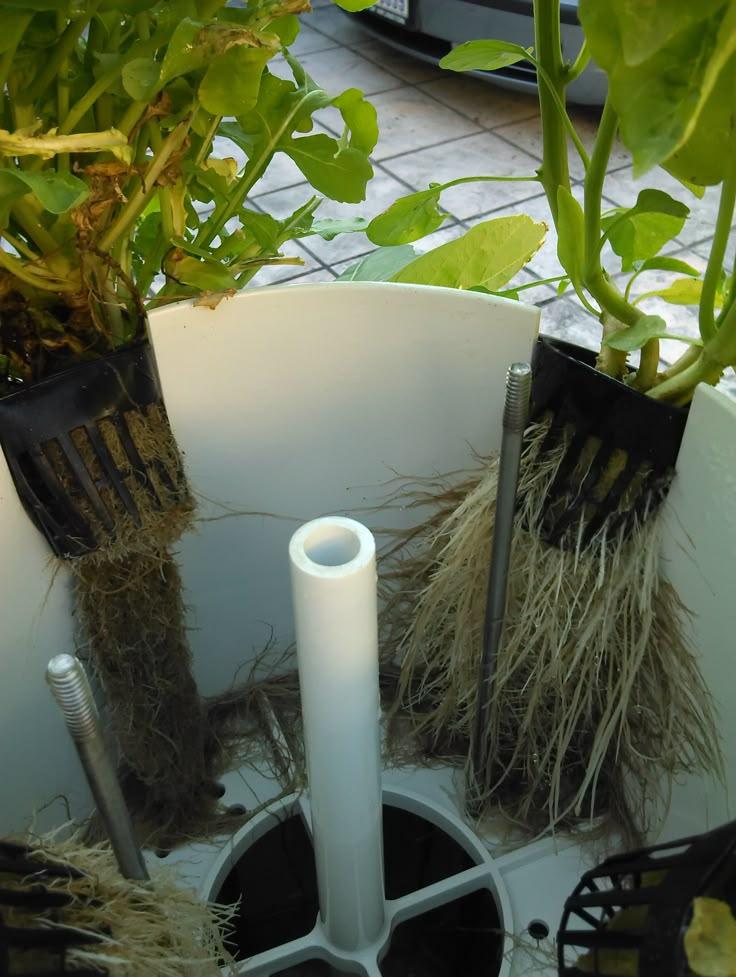
Mfumo mpya wa hydroponiki, ambapo mimea inakuzwa bila kutumia udongo bali kwa kutumia maji yaliyorutubishwa. Hii inaonyesha sehemu ya ndani ya mfumo huo, ambapo mizizi ya mimea iko wazi na kuna sehemu za kuhifadhi maji na virutubisho ,vinavyopeleka kwa mpangilio wa mimea.